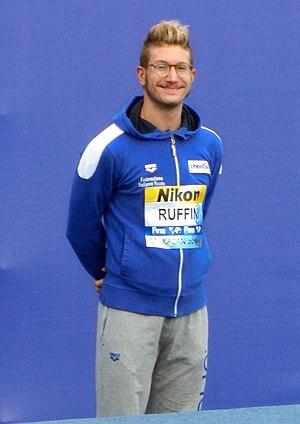
Simone Ruffini est un nageur italien, spécialiste des 5 km et 25 km en eau libre. À Kazan, il remporte la médaille d'or du 25 km lors des Championnats du monde de natation.